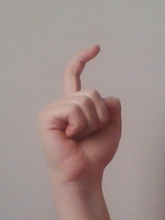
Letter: ra